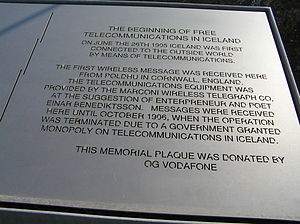
Höfði
Plakette der viser historien om radioforbindelsen.
Höfði er et hus på Félagstúni i Reykjavík, hovedstaden i Island. Huset blev bygget i 1909 for den franske konsul i Island, Jean-Paul Brillouin og er tegnet af den norske arkitekt Olav Olson.